Federigo Fiorillo

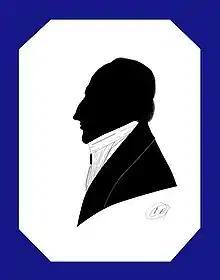
A Fiorillo 18th century style slhouette design by Carlos Fuentes y Espinosa

Fiorillo's father was Ignazio Fiorillo, a Neapolitan, who also played mandolin. At the beginning of the eighteenth century, Ignazio was appointed conductor at the Court Opera House at Brunswick and settled there, where his son, Federigo, was born. Federigo's early musical education was superintended by his father. He inherited his parents' love of the mandolin and obtained complete mastery over it, able to show mastery of delicate nuances of tone of which it was capable.